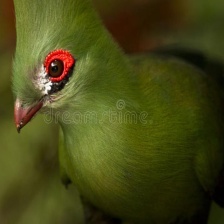
Species: GUINEA TURACO
Scientific name: TAURACO PERSA